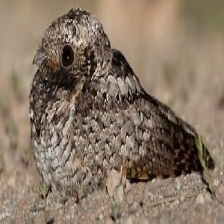
Species: COMMON POORWILL
Scientific name: PHALAENOPTILUS NUTTALLII